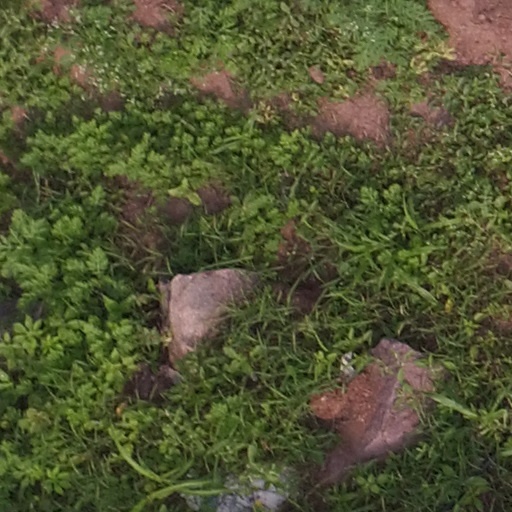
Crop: maize; corn